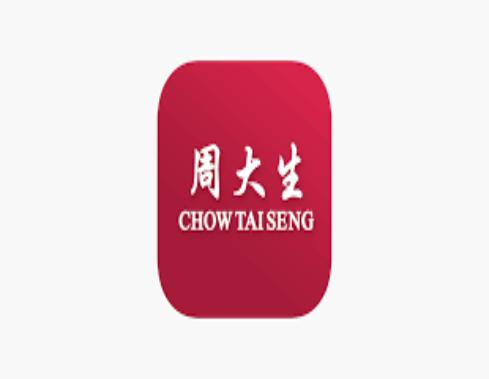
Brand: CHOW TAI SENG-1
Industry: Others